List of NFL retired numbers

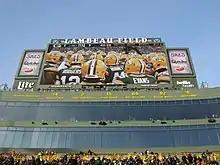
The Green Bay Packers retired numbers on display at Lambeau Field, which include Reggie White, the only NFL player to have his number retired by two teams.

Since NFL teams began retiring numbers, 163 players have had their jersey number retired. The Chicago Bears and the New York Giants have the most retired numbers of the teams with 14 each.